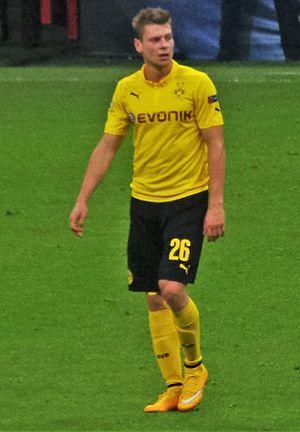
Łukasz Piszczek, né le 3 juin 1985 à Czechowice-Dziedzice, est un footballeur international polonais. Il occupe actuellement le poste d'arrière latéral droit au Borussia Dortmund, club de première division allemande, mais peut évoluer sur tout son côté, ayant été attaquant à ses débuts.